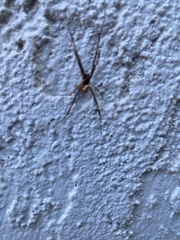
Species: Lactrodectus_hesperus